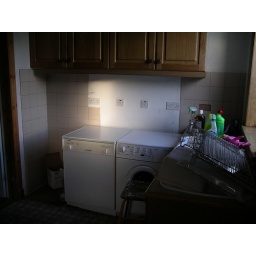
Our house before we moved in - kitchen